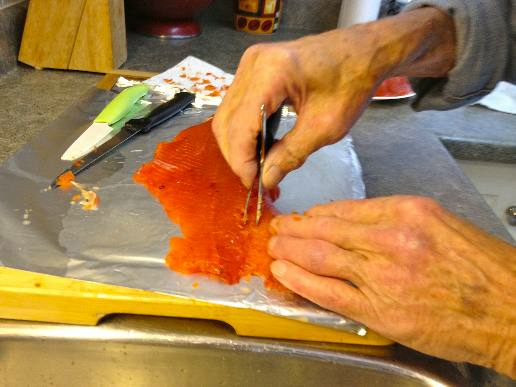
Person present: Yes